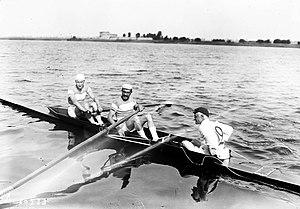
Gabriel Poix (G.) et Maurice Bouton (D.), champions d'Europe du 2 de pointe avec barreur, le 15 août 1920 à Mâcon (pour la Société nautique de la Marne).
Ernest Barberolle est un rameur français né le 16 octobre 1861 à Paris 5ᵉ et mort le 5 septembre 1948 à Joinville-le-Pont.
Maurice Bouton est un rameur français né le 24 février 1892 à Paris et mort le 15 juin 1965 à Clichy.
Gabriel Augustin Poix est un rameur français né le 8 novembre 1888 à Paris et mort le 23 janvier 1946 à Nogent-sur-Marne.